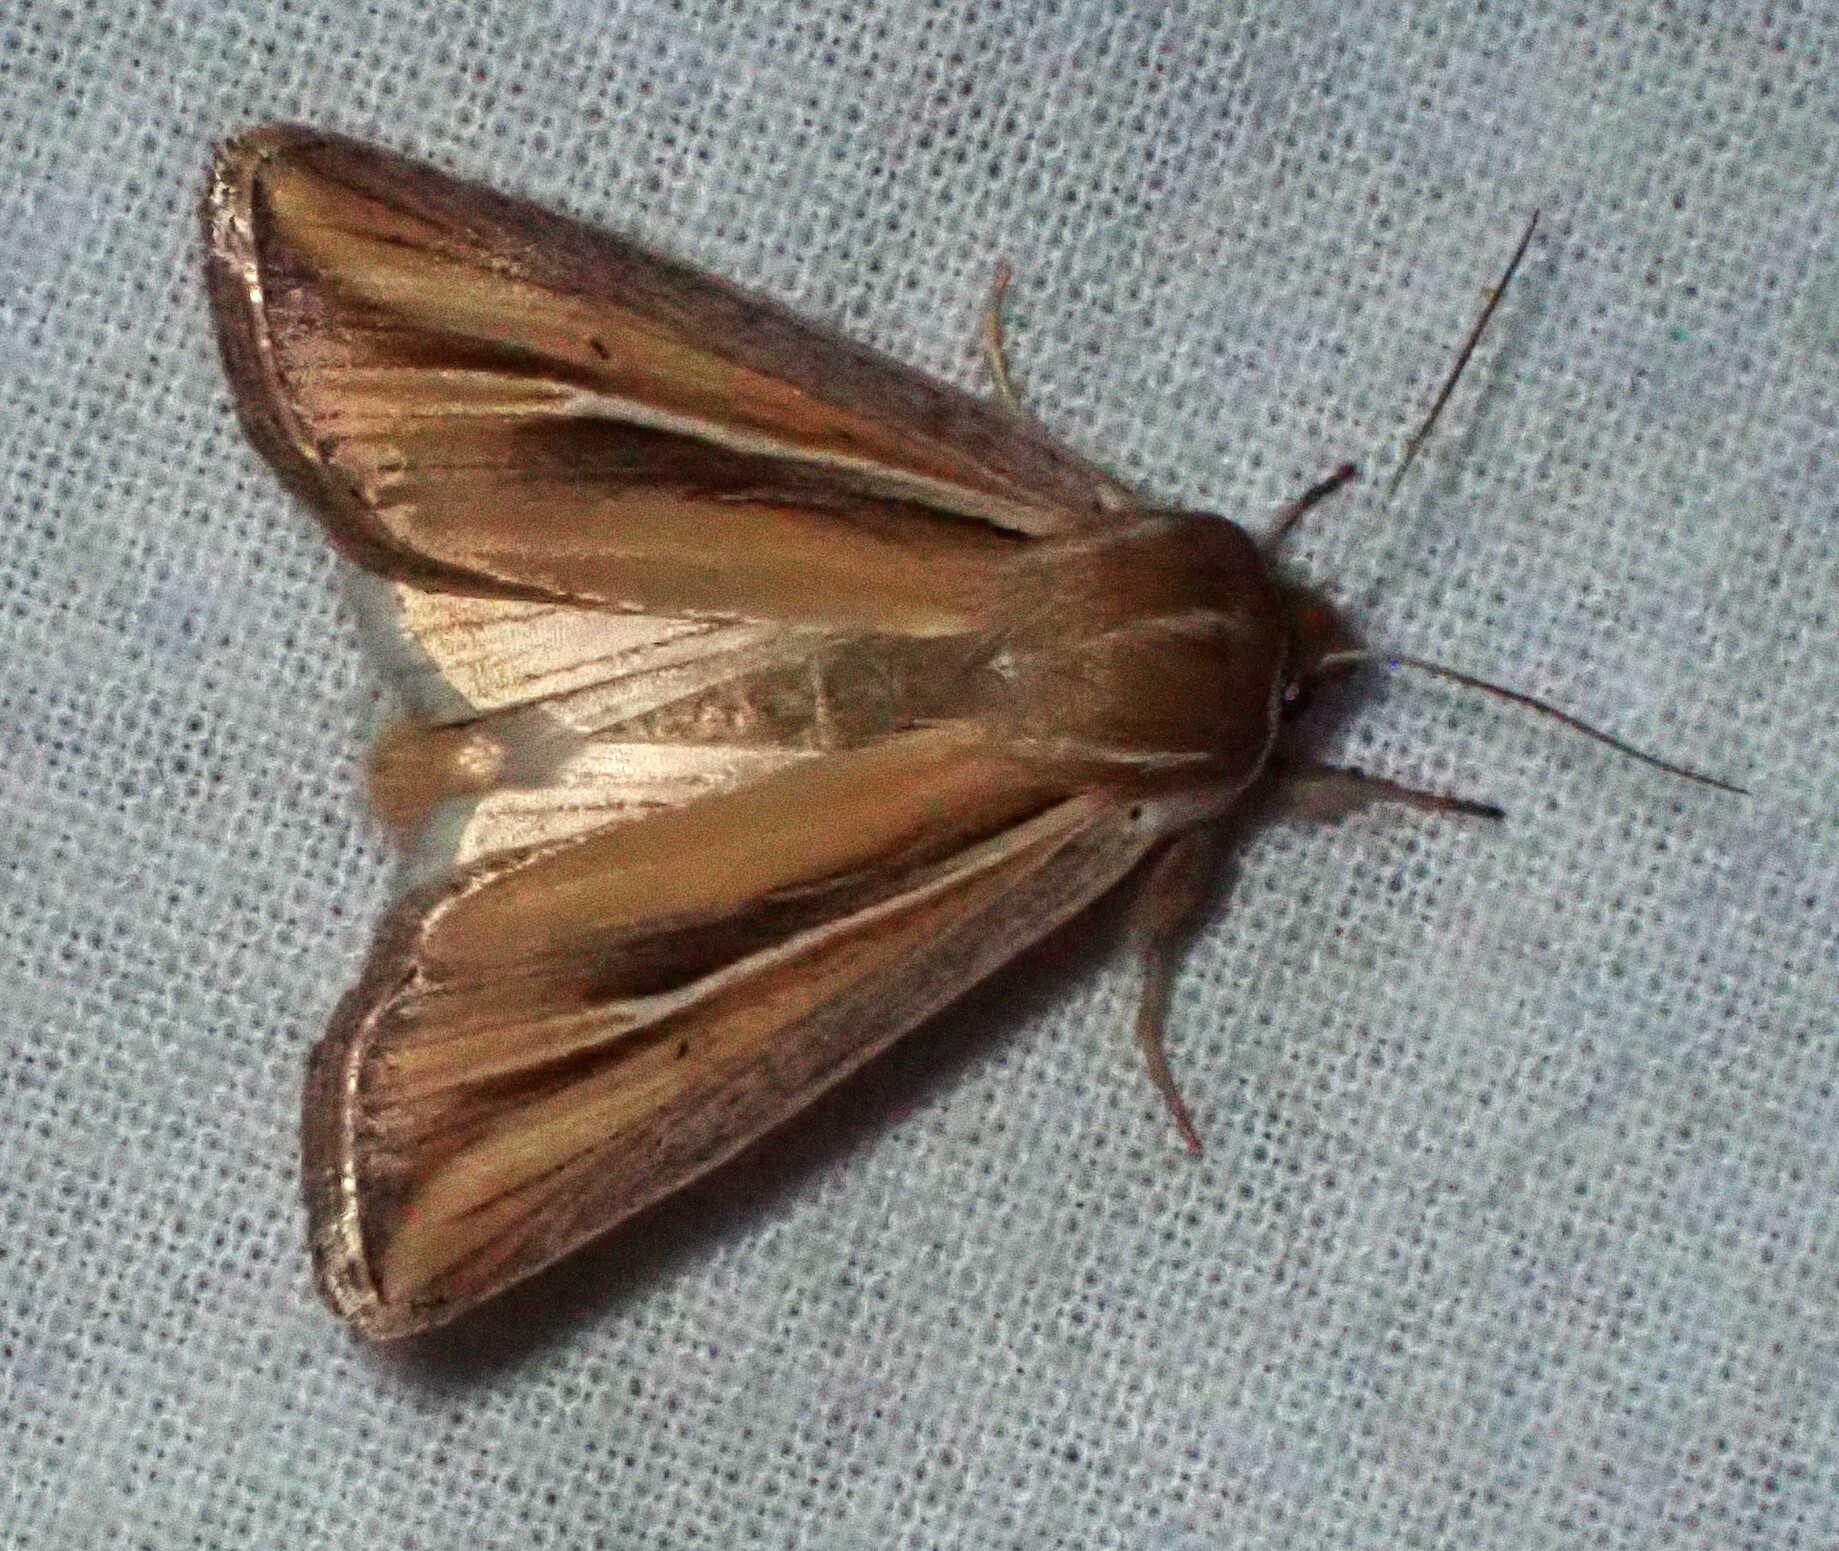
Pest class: wheathead_armyworm_Dargida_diffusa